Temple University

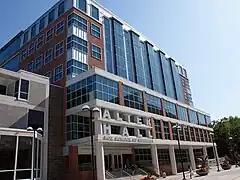
Alter Hall at Fox School of Business

The Science and Education Research Center (SERC) was completed in spring of 2014. The Project has attained LEED Gold Certification.